Marco Pino

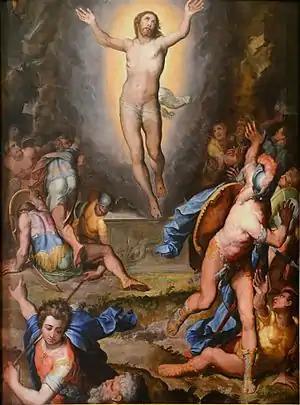
Marco Pino, "Resurrection of Christ", 1555, Galleria Borghese

Marco Pino or Marco da Siena (1521–1583) was an Italian painter of the Renaissance and Mannerist period. Born in Costalpino and first trained in Siena, he later worked in Rome and in Naples, where he died. He was putatively a pupil of the painters Beccafumi and Daniele da Volterra. The biographer Filippo Baldinucci also says he worked for Baldassare Peruzzi.